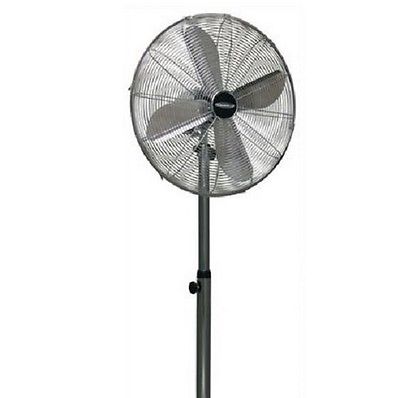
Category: fan